House of Mengüjek

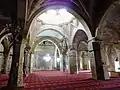
Lightwell of the Divriği Great Mosque (1228–1229).

The House of Mengüjek (Modern Turkish: "Mengüçoğulları", "Mengücek Beyliği" or "Mengüçlü Beyliği"; the reigning dynasty is known as Mengujekids or Menkujakids) was a Turkish Anatolian beylik (principality) of the first period, founded after the Battle of Manzikert. The Mengujekids ruled the regions of Erzincan, Kemah, Şebinkarahisar and Divriği in Eastern Anatolia in the 12th and 13th centuries.